Symphony No. 2 (Davies)

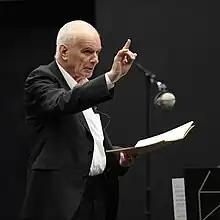
The composer in 2012

The Symphony No. 2 by Peter Maxwell Davies was commissioned by the Boston Symphony Orchestra in celebration of its centenary, and was composed in 1980. Seiji Ozawa conducted the world premiere with the BSO on 26 February 1981 at Symphony Hall, Boston. The same forces performed the New York premiere on 4 March that year at Carnegie Hall.